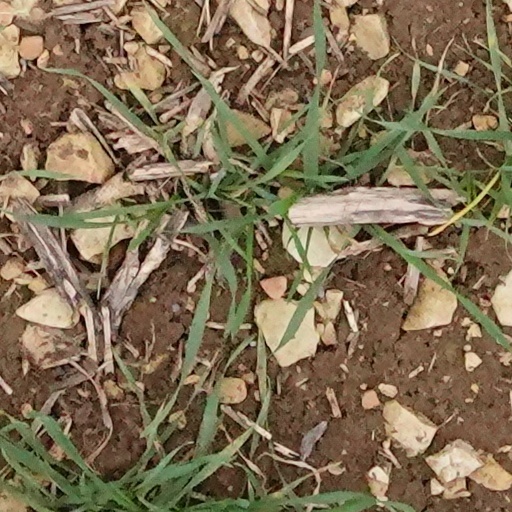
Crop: wheat